Never Ending Tour 2003

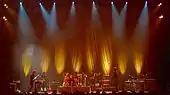
Dylan performing in Brussels, Belgium

After finishing the spring tour Dylan returned to the road in mid-July to perform another tour of the United States. The tour started on July 12 at Winter Park, Colorado with a performance at the 'Winter Park Festival 2003'. Dylan opened for The Dead in Sunrise, Florida on July 29. Dylan continued to open for The Dead until August 8. Then he performed two double bill concerts with Tom Petty and the Heartbreakers on August 9 & 10. Dylan then completed the rest of the tour with just himself and his band.Dyln